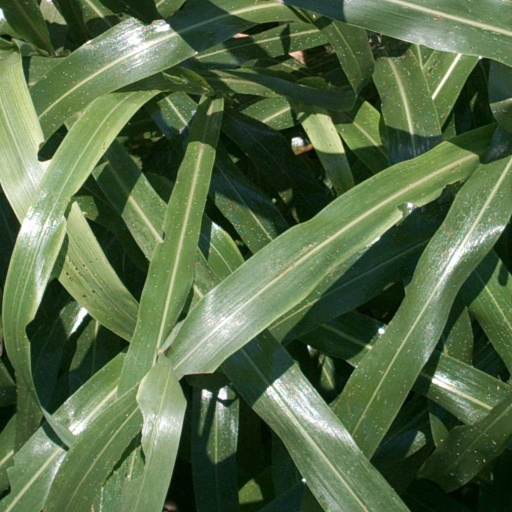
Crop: sorghum